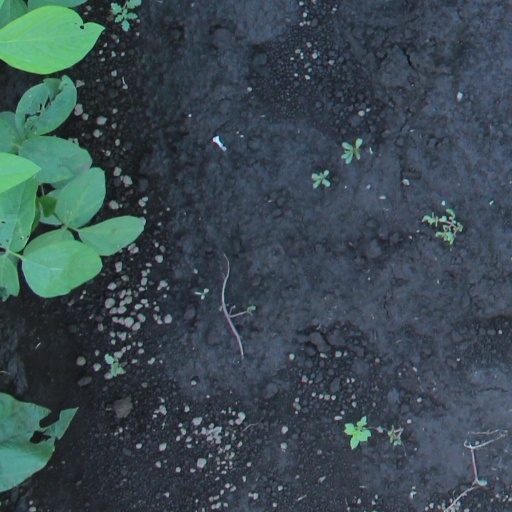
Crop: soybean